Adventures in Babysitting

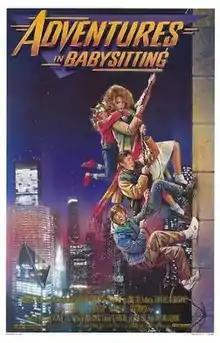
Theatrical release poster by Drew Struzan

Adventures in Babysitting (also known as A Night on the Town in certain countries) is a 1987 American teen comedy film written by David Simkins and directed by Chris Columbus in his directorial debut. It stars Elisabeth Shue, Keith Coogan, Anthony Rapp, and Maia Brewton, and features cameos by blues singer/guitarist Albert Collins and singer-songwriter Southside Johnny Lyon.